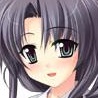
Portrait style: Anime Portrait